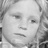
Emotion: neutral